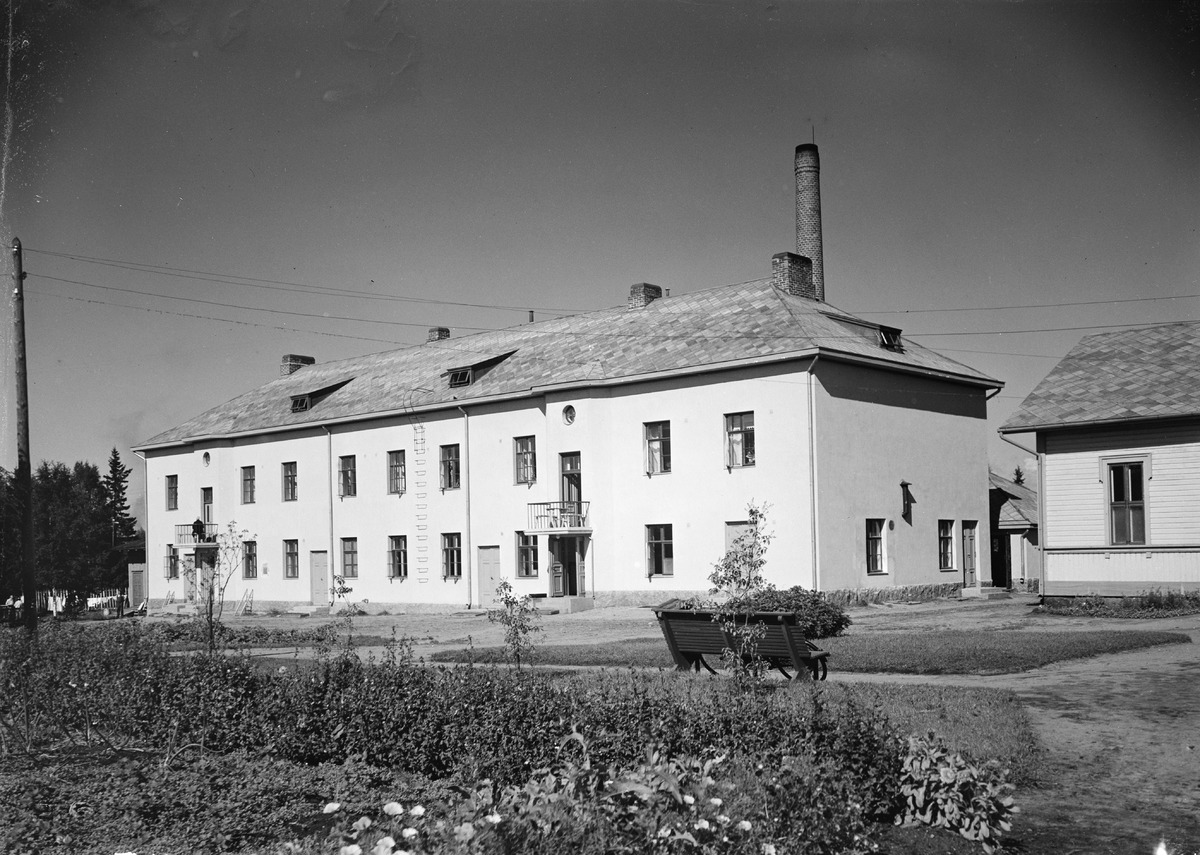
Oulun kaupungin keskuspesulan rakennus
The central launderette of Oulu
sisällön kuvaus: Oulun kaupungin keskuspesulan rakennus kunnalliskodin alueella 22.8.1931. content description: The central launderette of Oulu situated in the area of Oulu old people's home on August 22, 1931.
Vuosi: 1931
Paikka: Suomi, Oulu, Suomi, Pohjois-Pohjanmaa, Oulu
Aiheet: ulkokuva; rakennukset; pesulat; vanhainkodit; kunnalliskodit; buildings; launderette; laundry; old people's homes